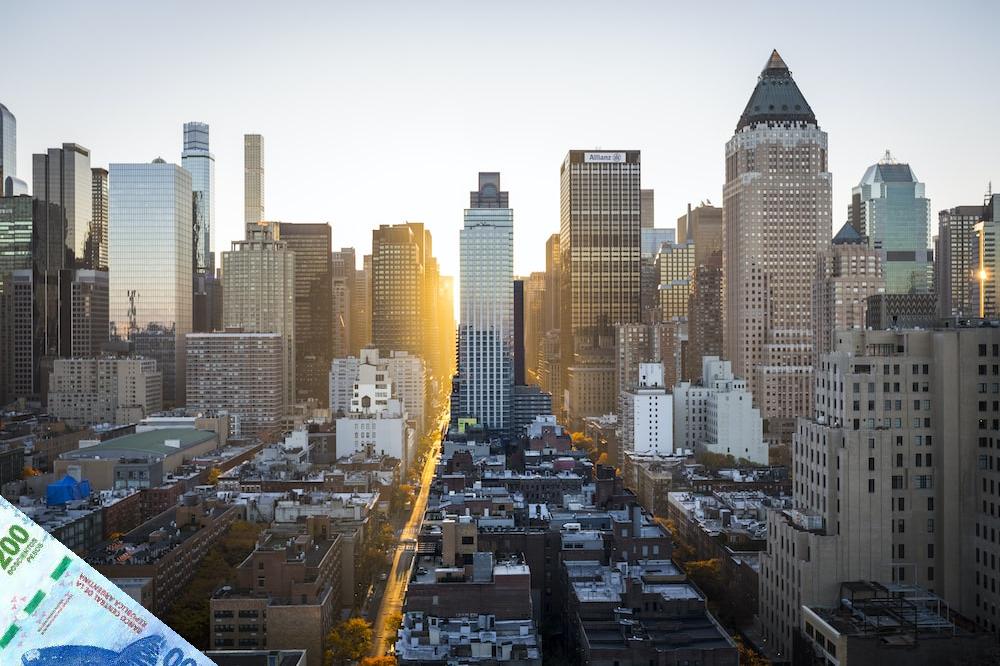
Denominación: 200